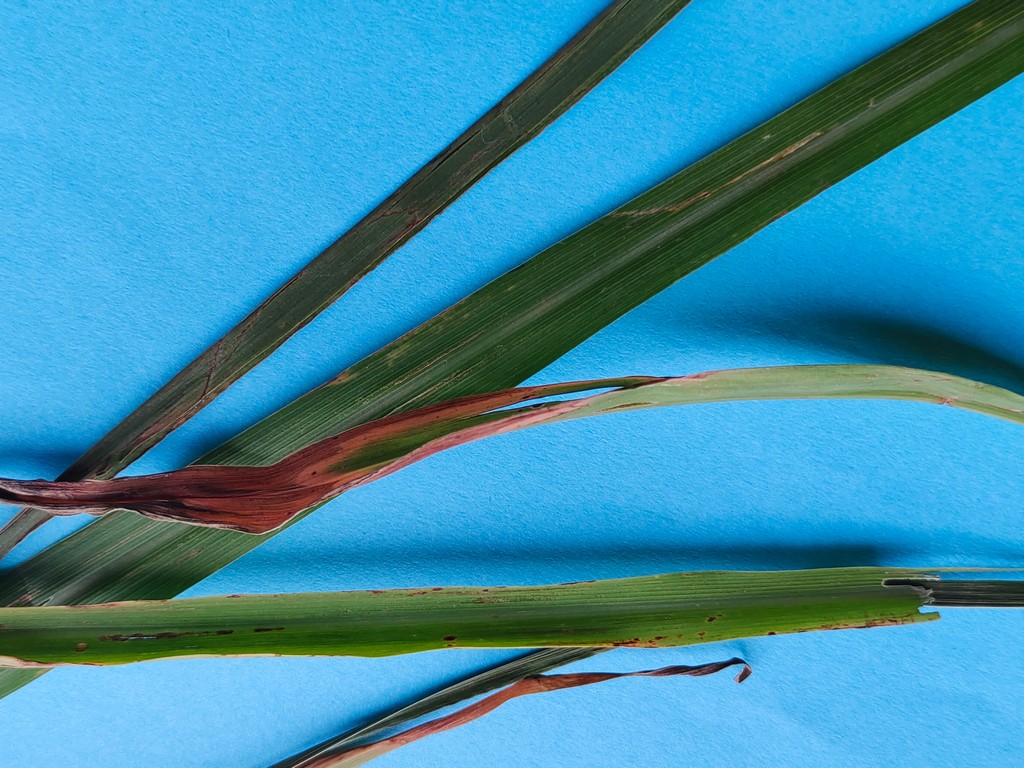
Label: Unhealthy